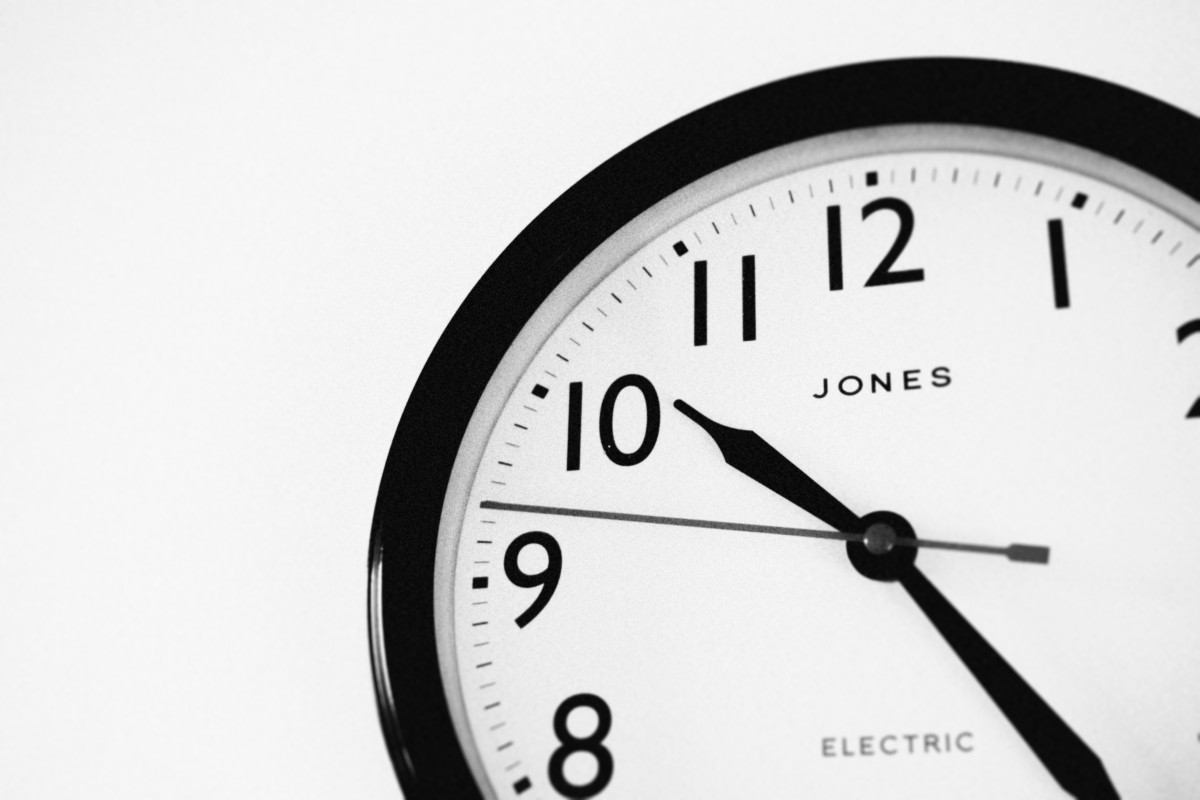
Tags: black and white, clock, furniture, decor, brand, product, font, monochrome photography